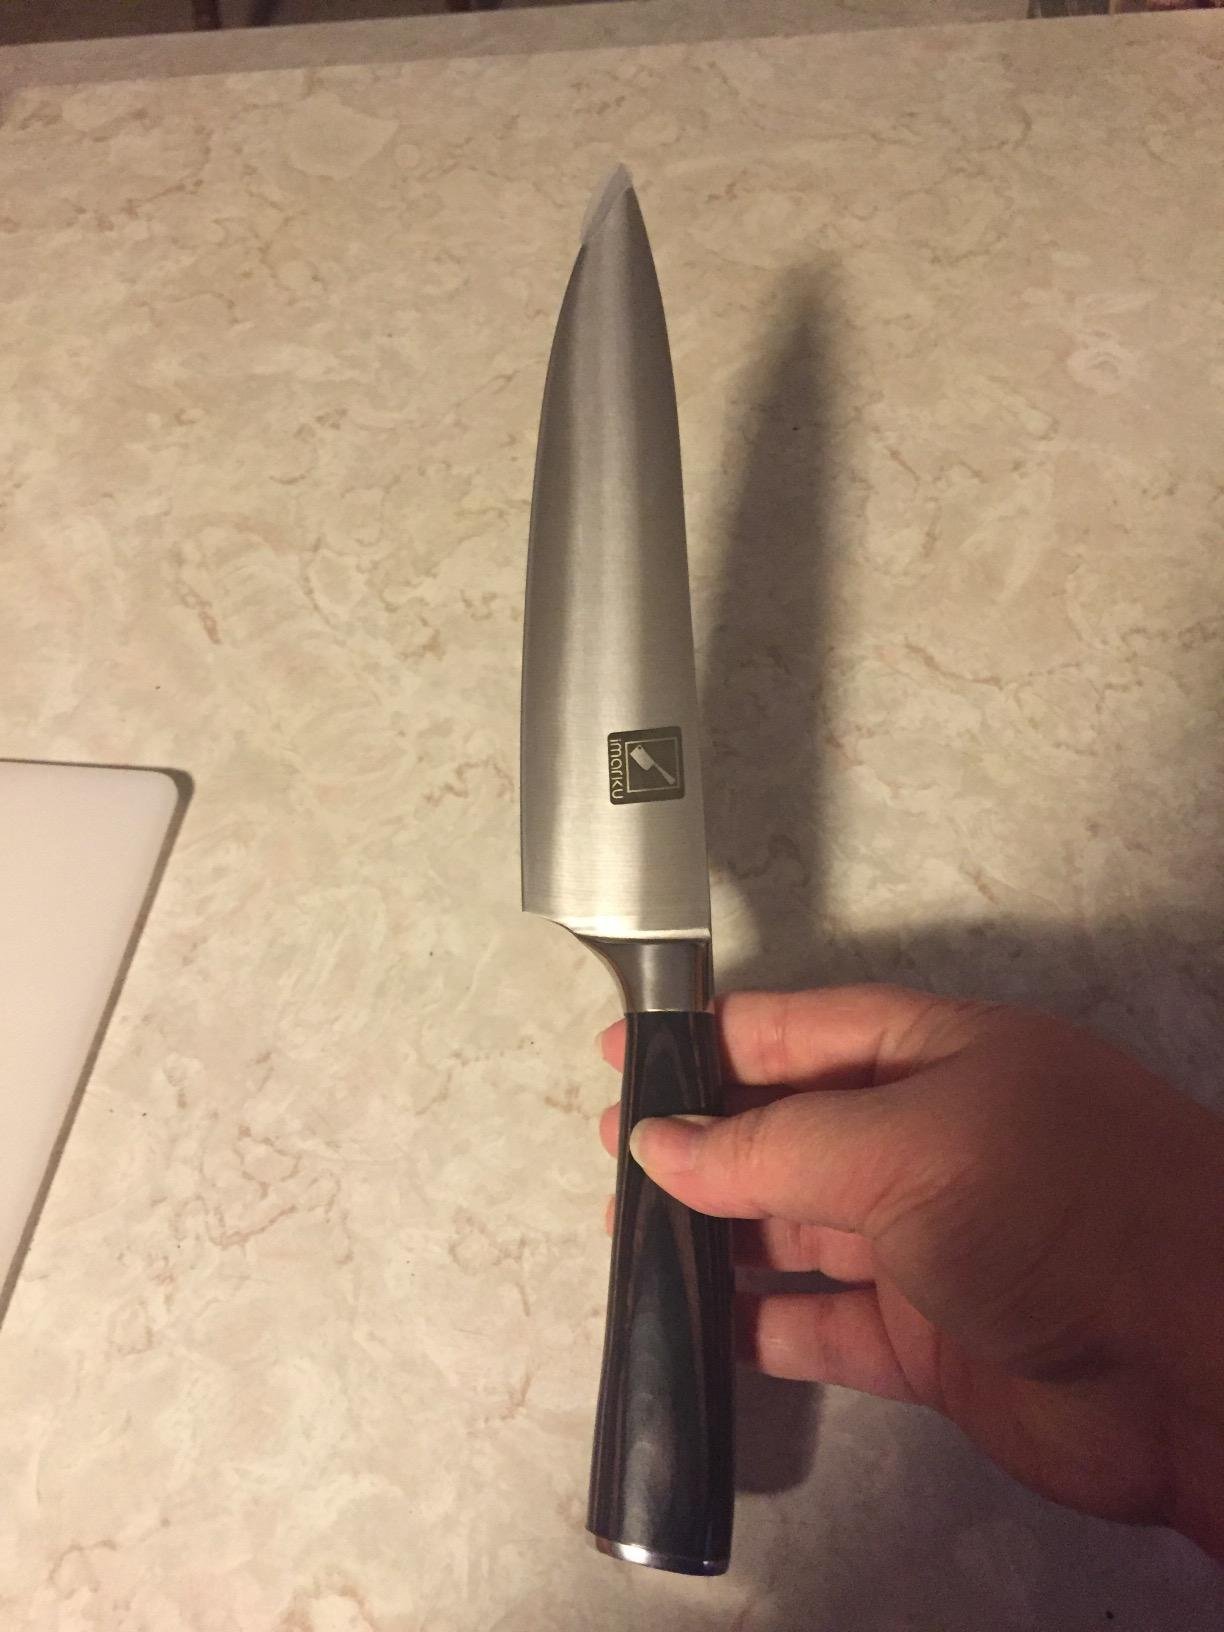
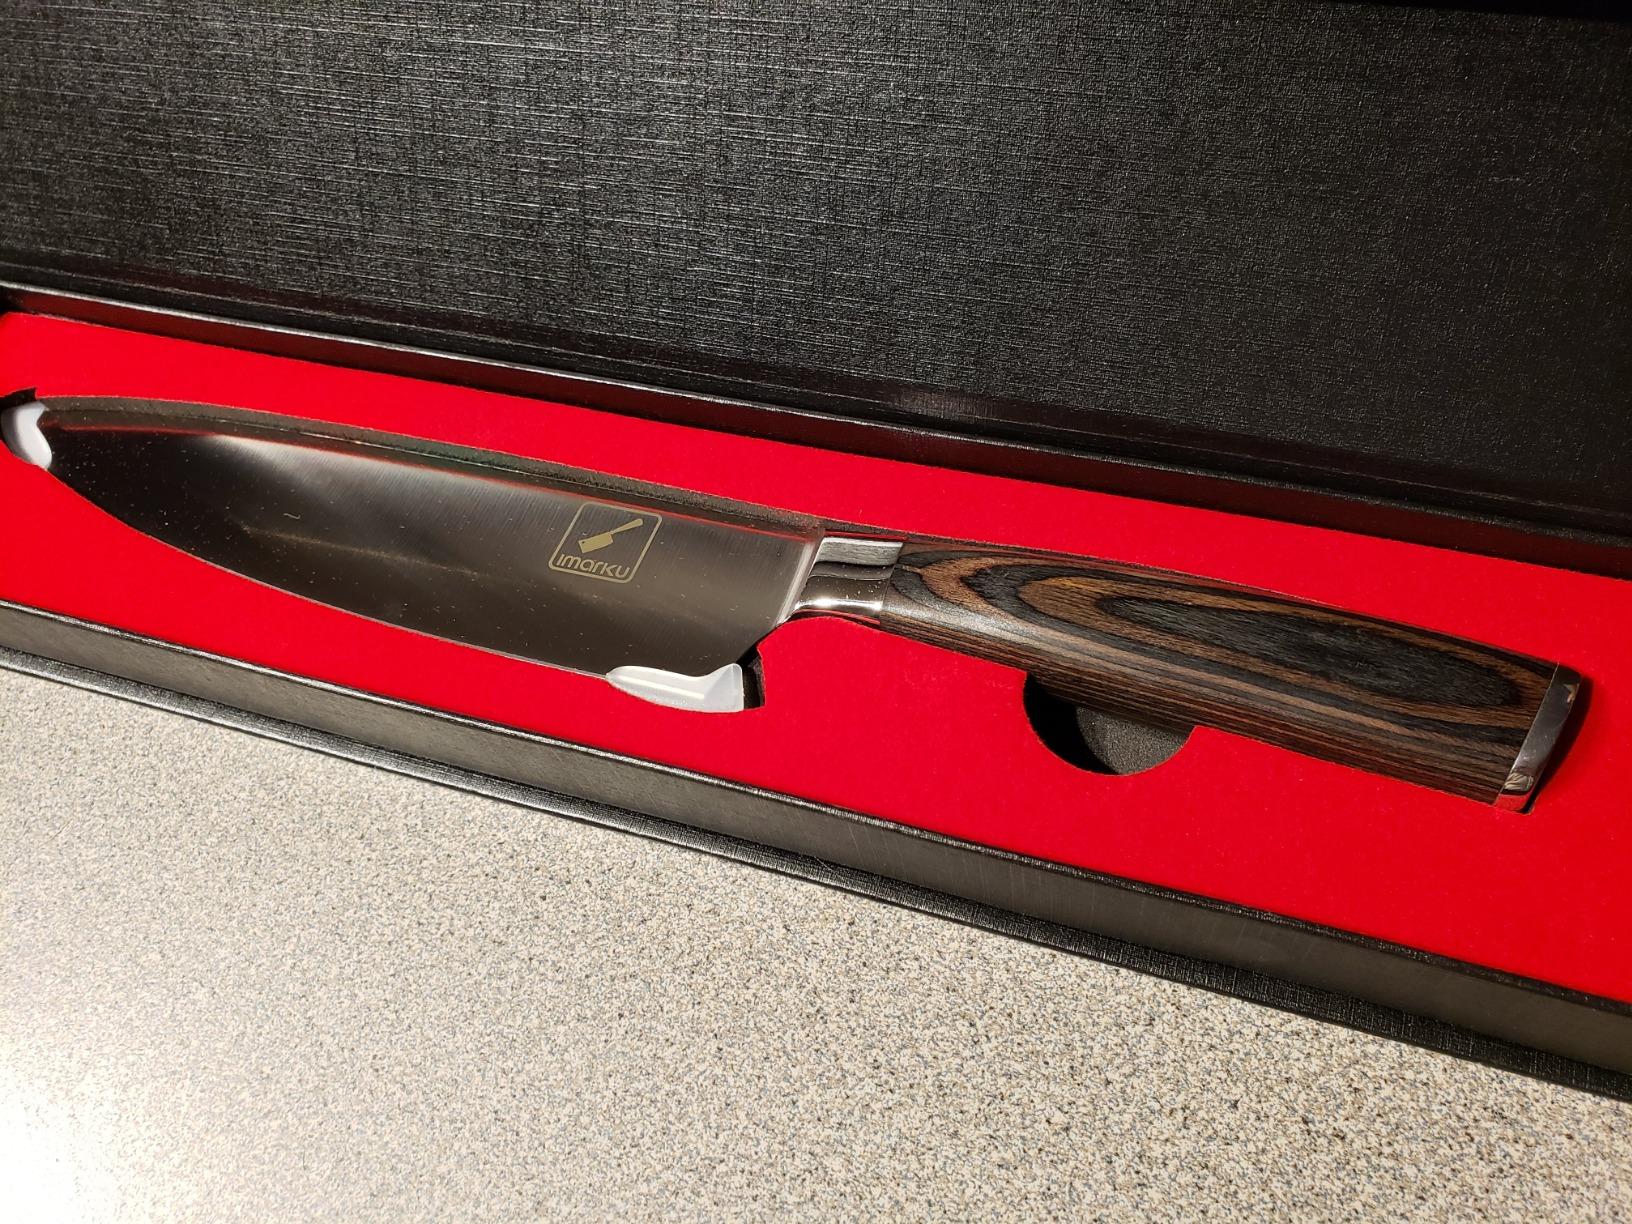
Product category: items_knife
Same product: yes